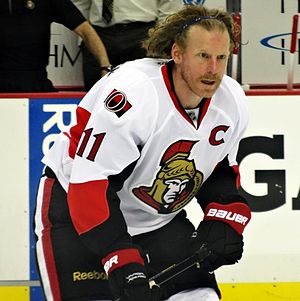
Daniel Alfredsson
Daniel Alfredsson er en svensk professionel ishockeyspiller der spiller for Ottawa Senators i NHL. Hans foretrukne position på isen er højre wing. Han blev draftet af Ottawa Senators i 1994 i sjette runde som nr 133. Han har blandt andet vundet NHL's Calder Trophy som årets bedste rookie i 1996. Han har været Ottawas kaptajn siden 1999-2000. Alfredsson spiller normalt på den første linje, som tidligere var tilnavnet »Pizza linjen» med center Jason Spezza og venstre wing Dany Heatley, før Heatley blev byttet til San Jose Sharks. Han har traditionelt været den fjerde frem på isen i rollen som pointman på Ottawa's powerplay. Han er en af ligaens top to-vejs spillere, og han holder Senators holdrekorder i mål, hjælper, og punkt med 1002 spil. Han har spillet tretten gange for Sverige internationalt, herunder med 2006 guldmedalje hold.